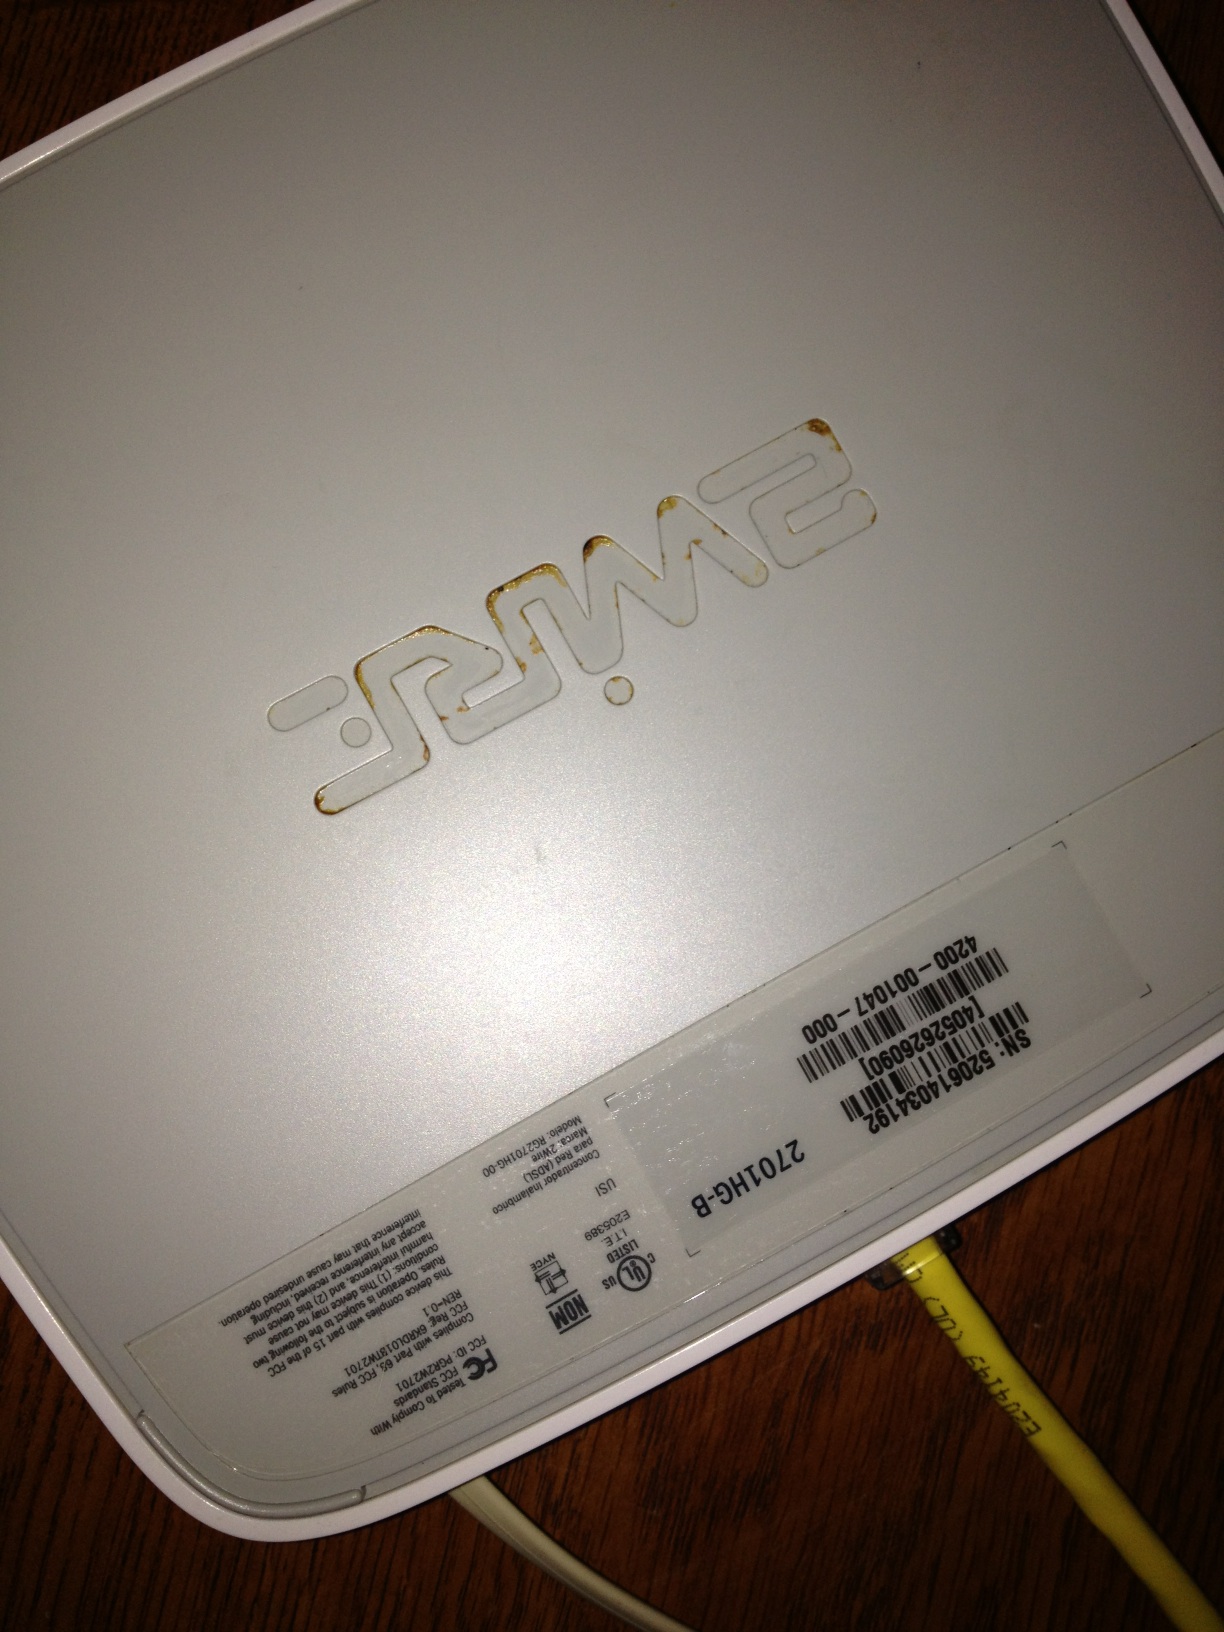Question: What is the wireless key?
Answer: unanswerable